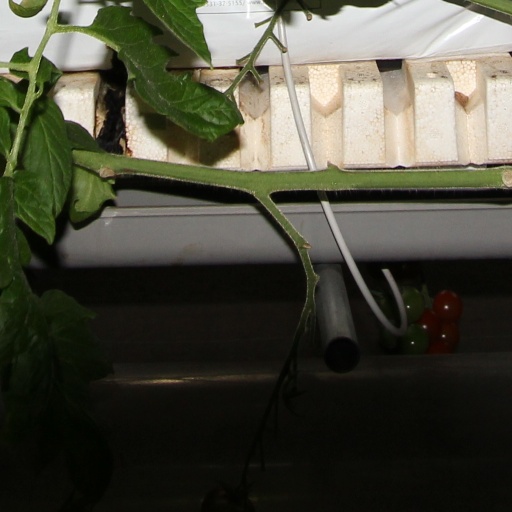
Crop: tomato